Anglo-Spanish War (1654–1660)

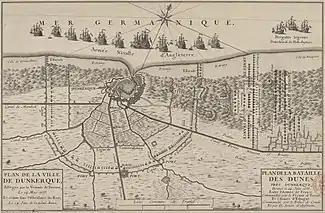
Map showing the siege of Dunkirk and the Battle of the Dunes in 1658. Also present are the blockading British fleet.

The combined Anglo-French army for the invasion of Flanders was commanded by the great French Marshal Turenne. The Spanish Army of Flanders was commanded by Don Juan-José, an illegitimate son of the Spanish King Philip. The Spanish army of 15,000 troops was augmented by a force of 3,000 English Royalists—formed as the nucleus of potential army for the invasion of England by Charles II, with Charles's brother James, Duke of York, among its commanders.